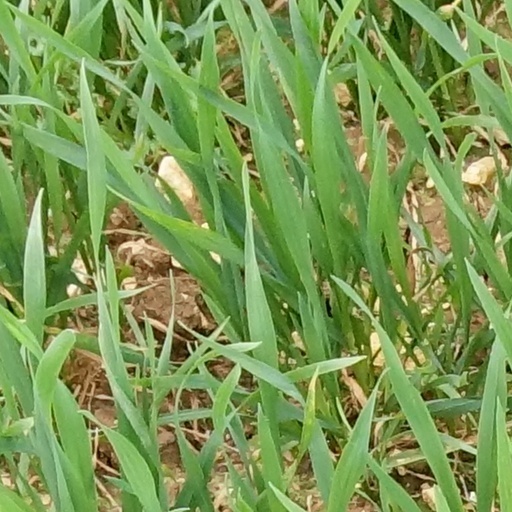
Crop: wheat